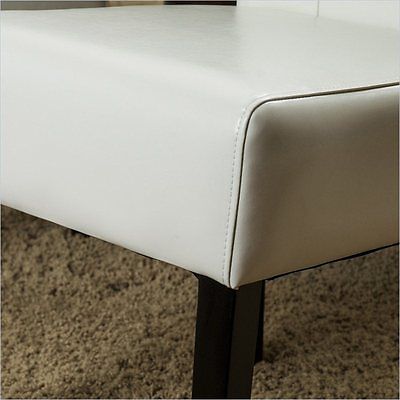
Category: chair